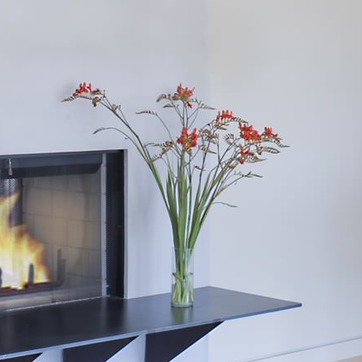
Material: foliage